Mamie Gilroy

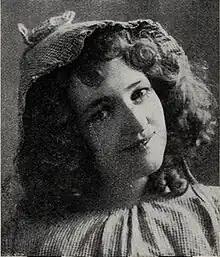
Mamie Gilroy, from a 1901 publication.

Gilroy was born in New York, the niece of Thomas F. Gilroy, who was mayor of New York in 1893 and 1894. In some sources she is confused with her cousin, the mayor's daughter Mary Agnes Gilroy Mulqueen (1865–1938).